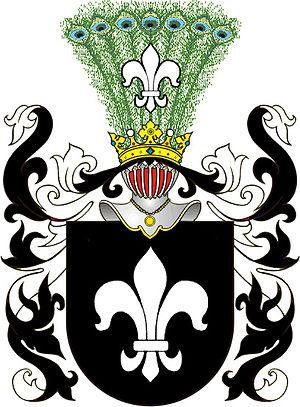
Les armoiries dans l'ancienne Pologne et la République des Deux Nations étaient l'emblème et le privilège de la seule noblesse. La réception des emblèmes armoriaux d'après les modèles occidentaux commença au milieu du XIIIe siècle et finit au milieu du XIVe siècle. A l'époque, il ne s'agissait pas de pièces héraldiques, mais seulement d'emblèmes représentant des objets concrets : des motifs animaliers, végétaux, astronomiques, militaires, agricoles. A partir de la deuxième moitié du XIVe siècle, apparaissent les noms héraldiques dérivés du cri des chevaliers rassemblés sous la même bannière lignagère sur un champ de bataille.